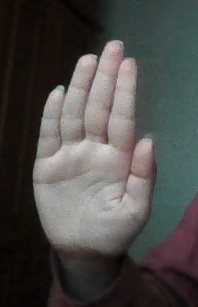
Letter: seen